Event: Nepal Earthquake
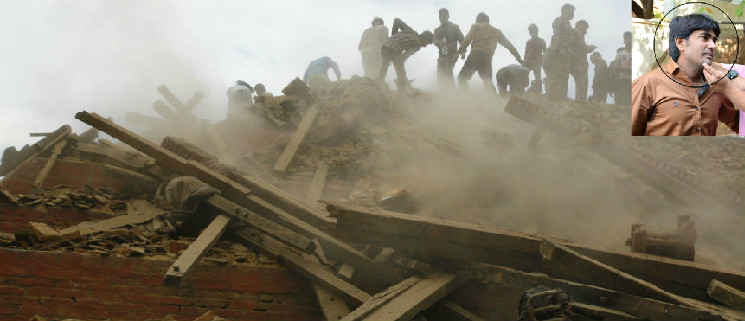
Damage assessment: damage